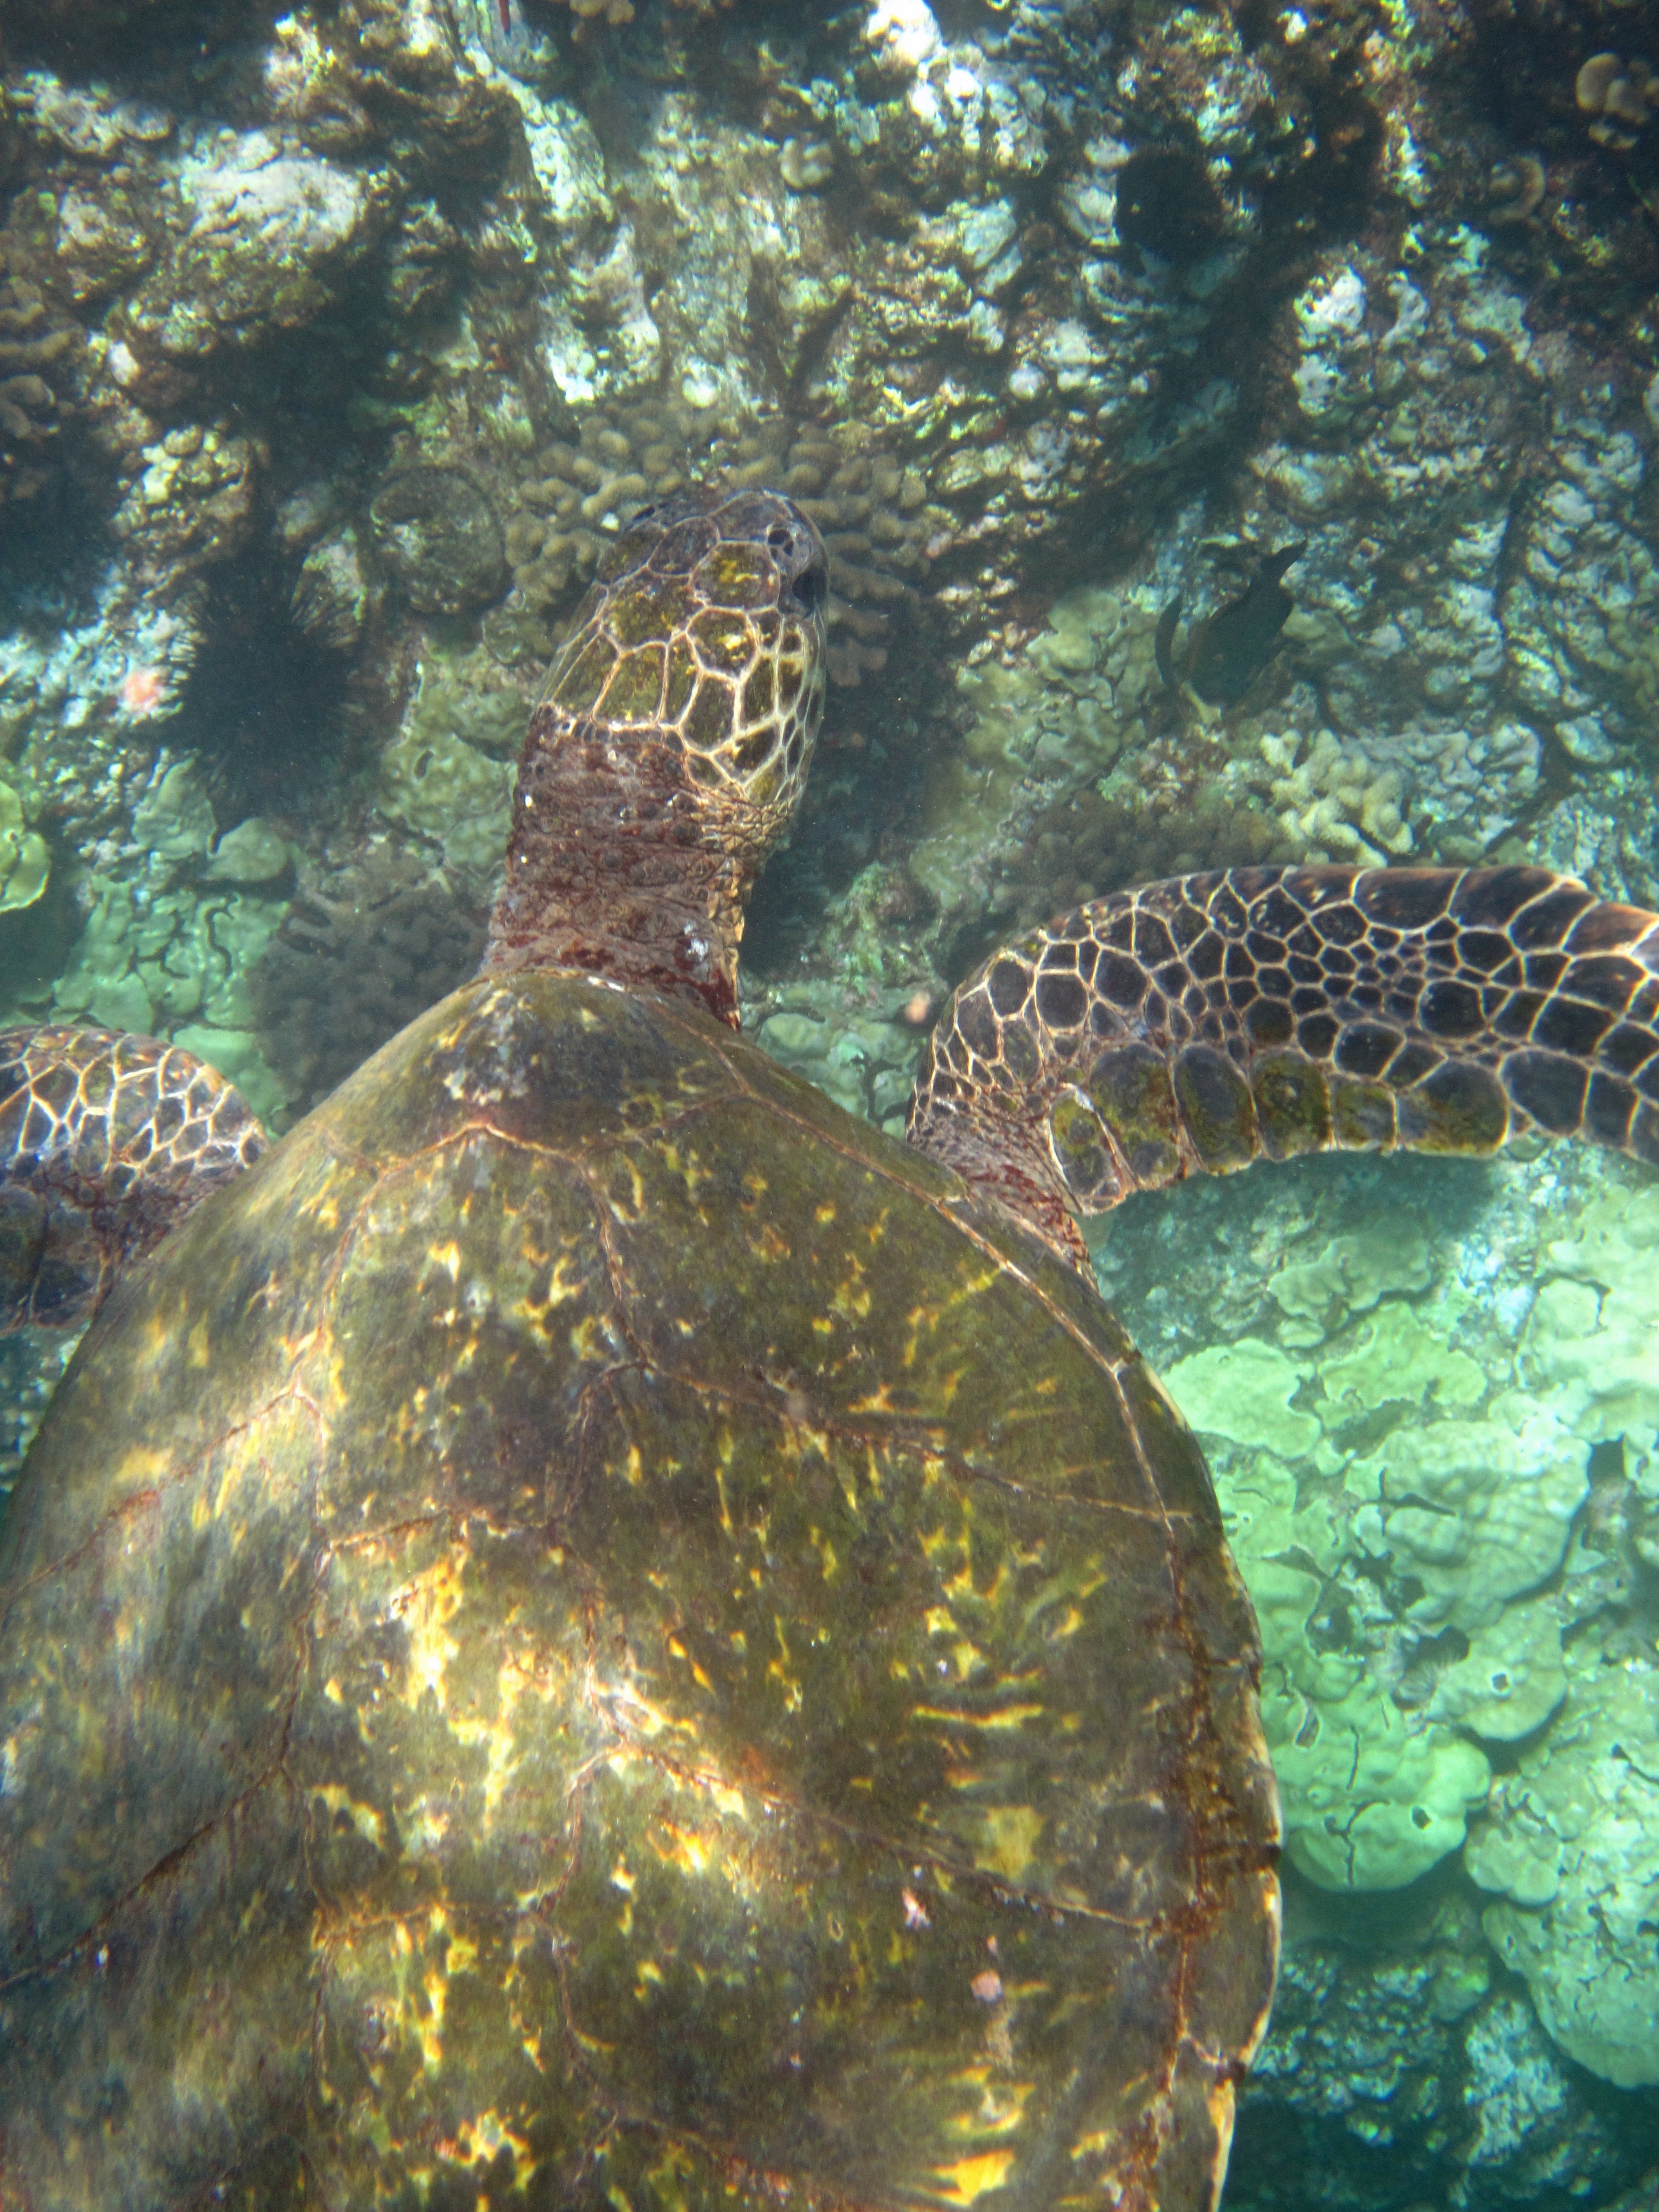
water, animal, wildlife, underwater, biology, turtle, sea turtle, freedom, reptile, hawaii, fish, fauna, coral reef, fin, camouflage, wild animal, free, wide, elegant, maui, unobtrusively, panzer, impressive, water turtle, loggerhead, tone in tone, adapted, marine biology